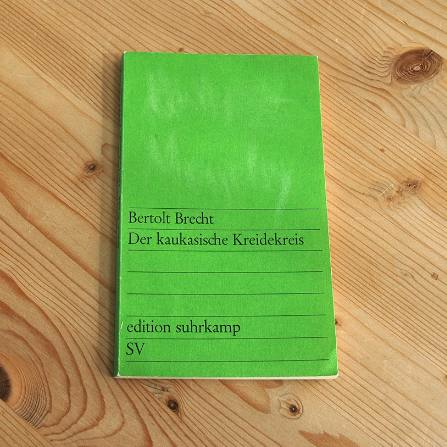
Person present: No